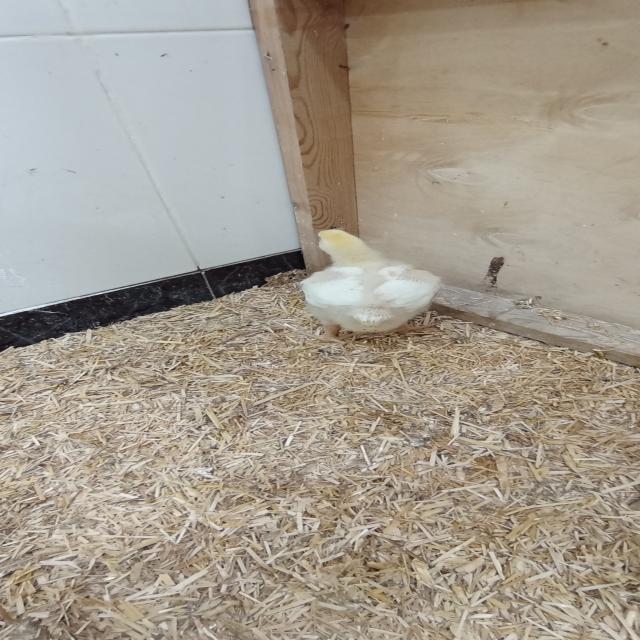
Weight: 403 g